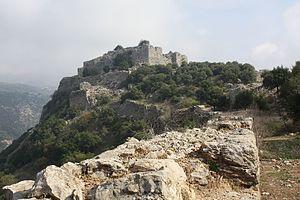
Le plateau ouest du Golan, hauteurs du Golan, sous-district de Golan ou ouest Golan, est un territoire administré par Israël depuis de la guerre des Six Jours en 1967 puis annexé unilatéralement en 1981.